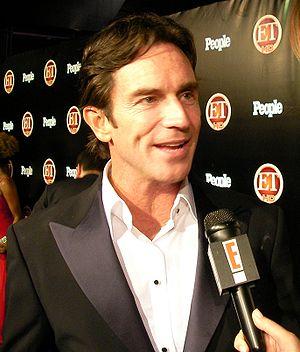
Jeff Probst, né le 4 novembre 1961 à Wichita, est un animateur de télévision, producteur et réalisateur américain.